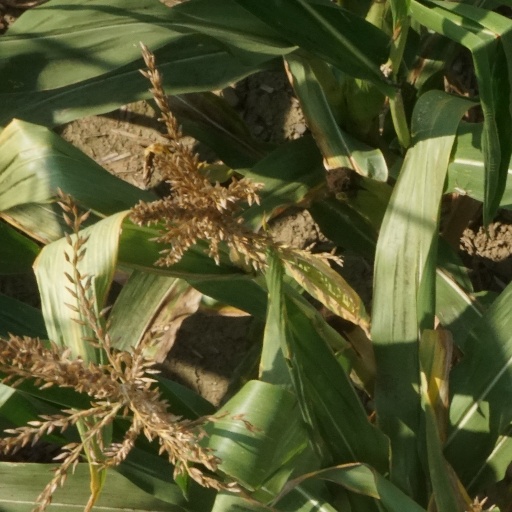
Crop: maize; corn